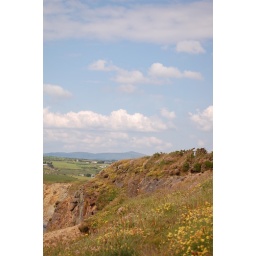
walking along the coast near Tramore